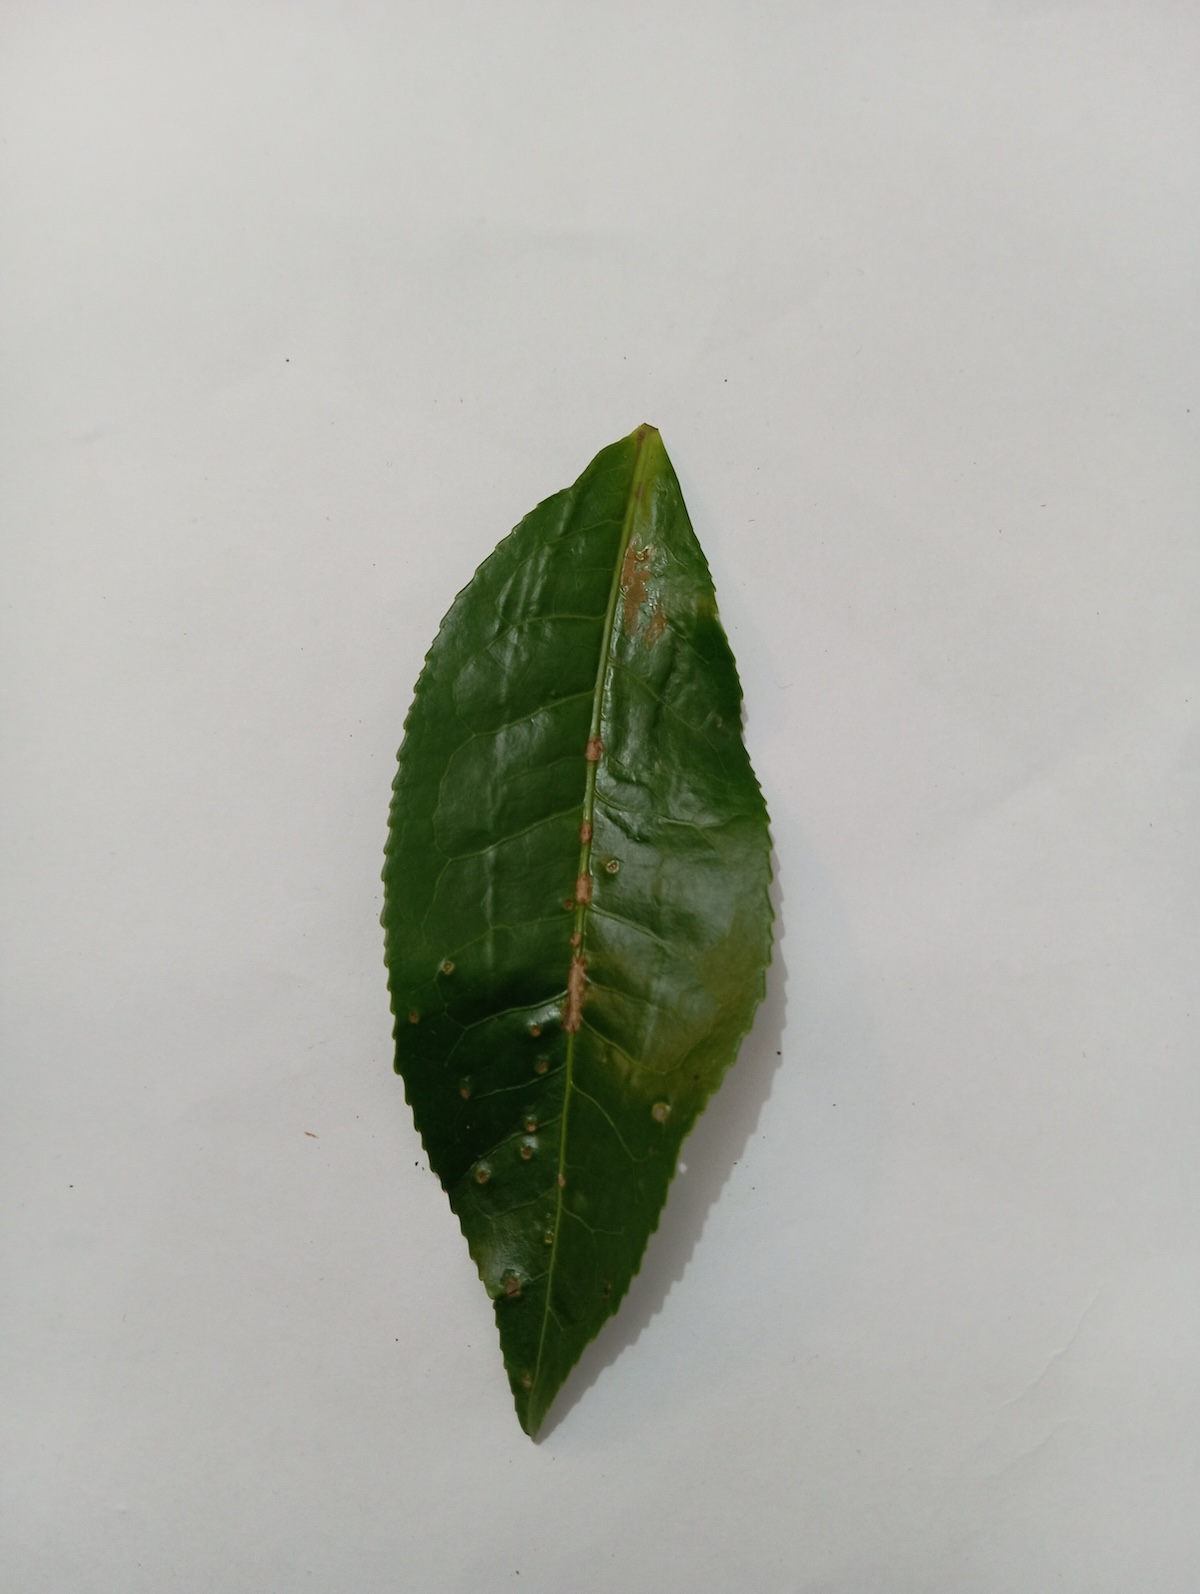
Label: Green mirid bug